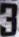
Number: 3